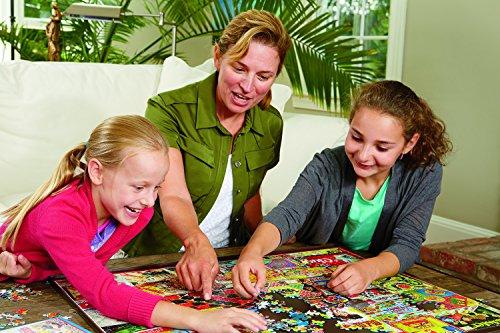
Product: White Mountain Puzzles Gamepieces - 1000Piece Jigsaw Puzzle
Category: Toys & Games | Puzzles | Jigsaw Puzzles
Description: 1000 piece puzzle: thrill and challenge your family and friends piecing together this incredible 1000-Piece jigsaw puzzle.
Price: $15.99
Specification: ProductDimensions:10x12x2inches|ItemWeight:1.65pounds|ShippingWeight:1.65pounds(Viewshippingratesandpolicies)|DomesticShipping:ItemcanbeshippedwithinU.S.|InternationalShipping:ThisitemcanbeshippedtoselectcountriesoutsideoftheU.S.LearnMore|ASIN:B017LXQ8JA|Itemmodelnumber:1174|Manufacturerrecommendedage:12yearsandup